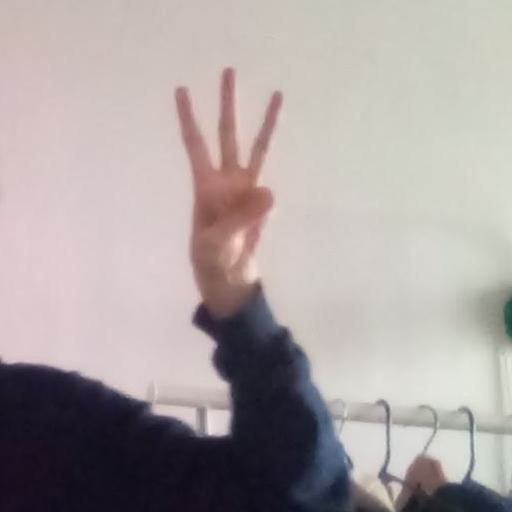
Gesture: three